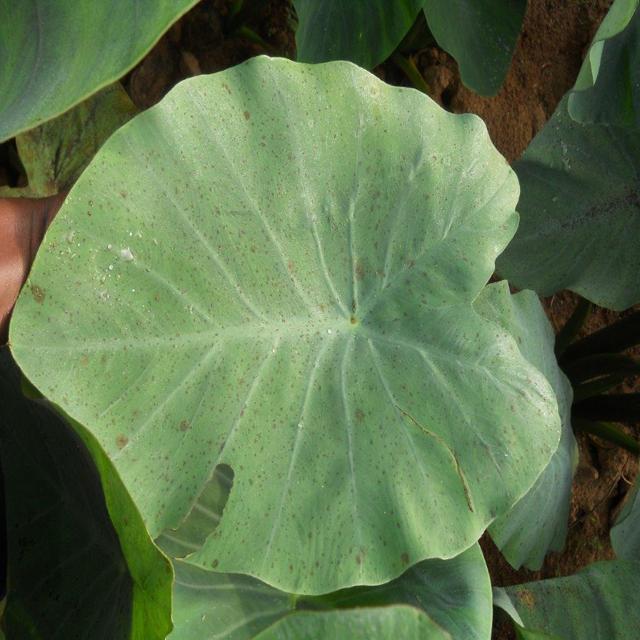
Label: Healthy